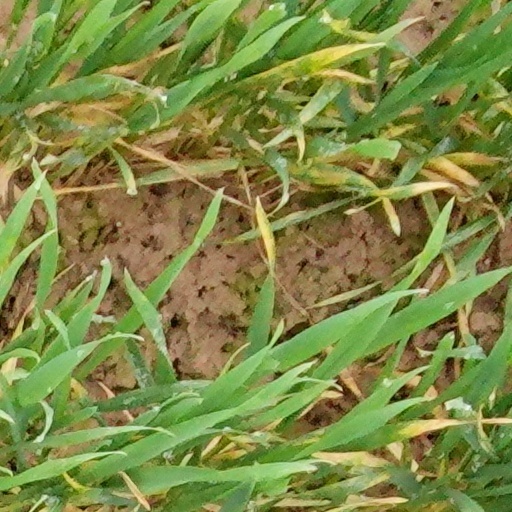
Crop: wheat